Tā moko

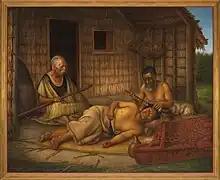
Painting by Gottfried Lindauer of a being carved into a man's face by a (tattooist)

Historically the skin was carved by ' (chisels), rather than punctured as in common contemporary tattooing; this left the skin with grooves rather than a smooth surface. Later needle tattooing was used, but, in 2007, it was reported that the ' was again being used by some artists.